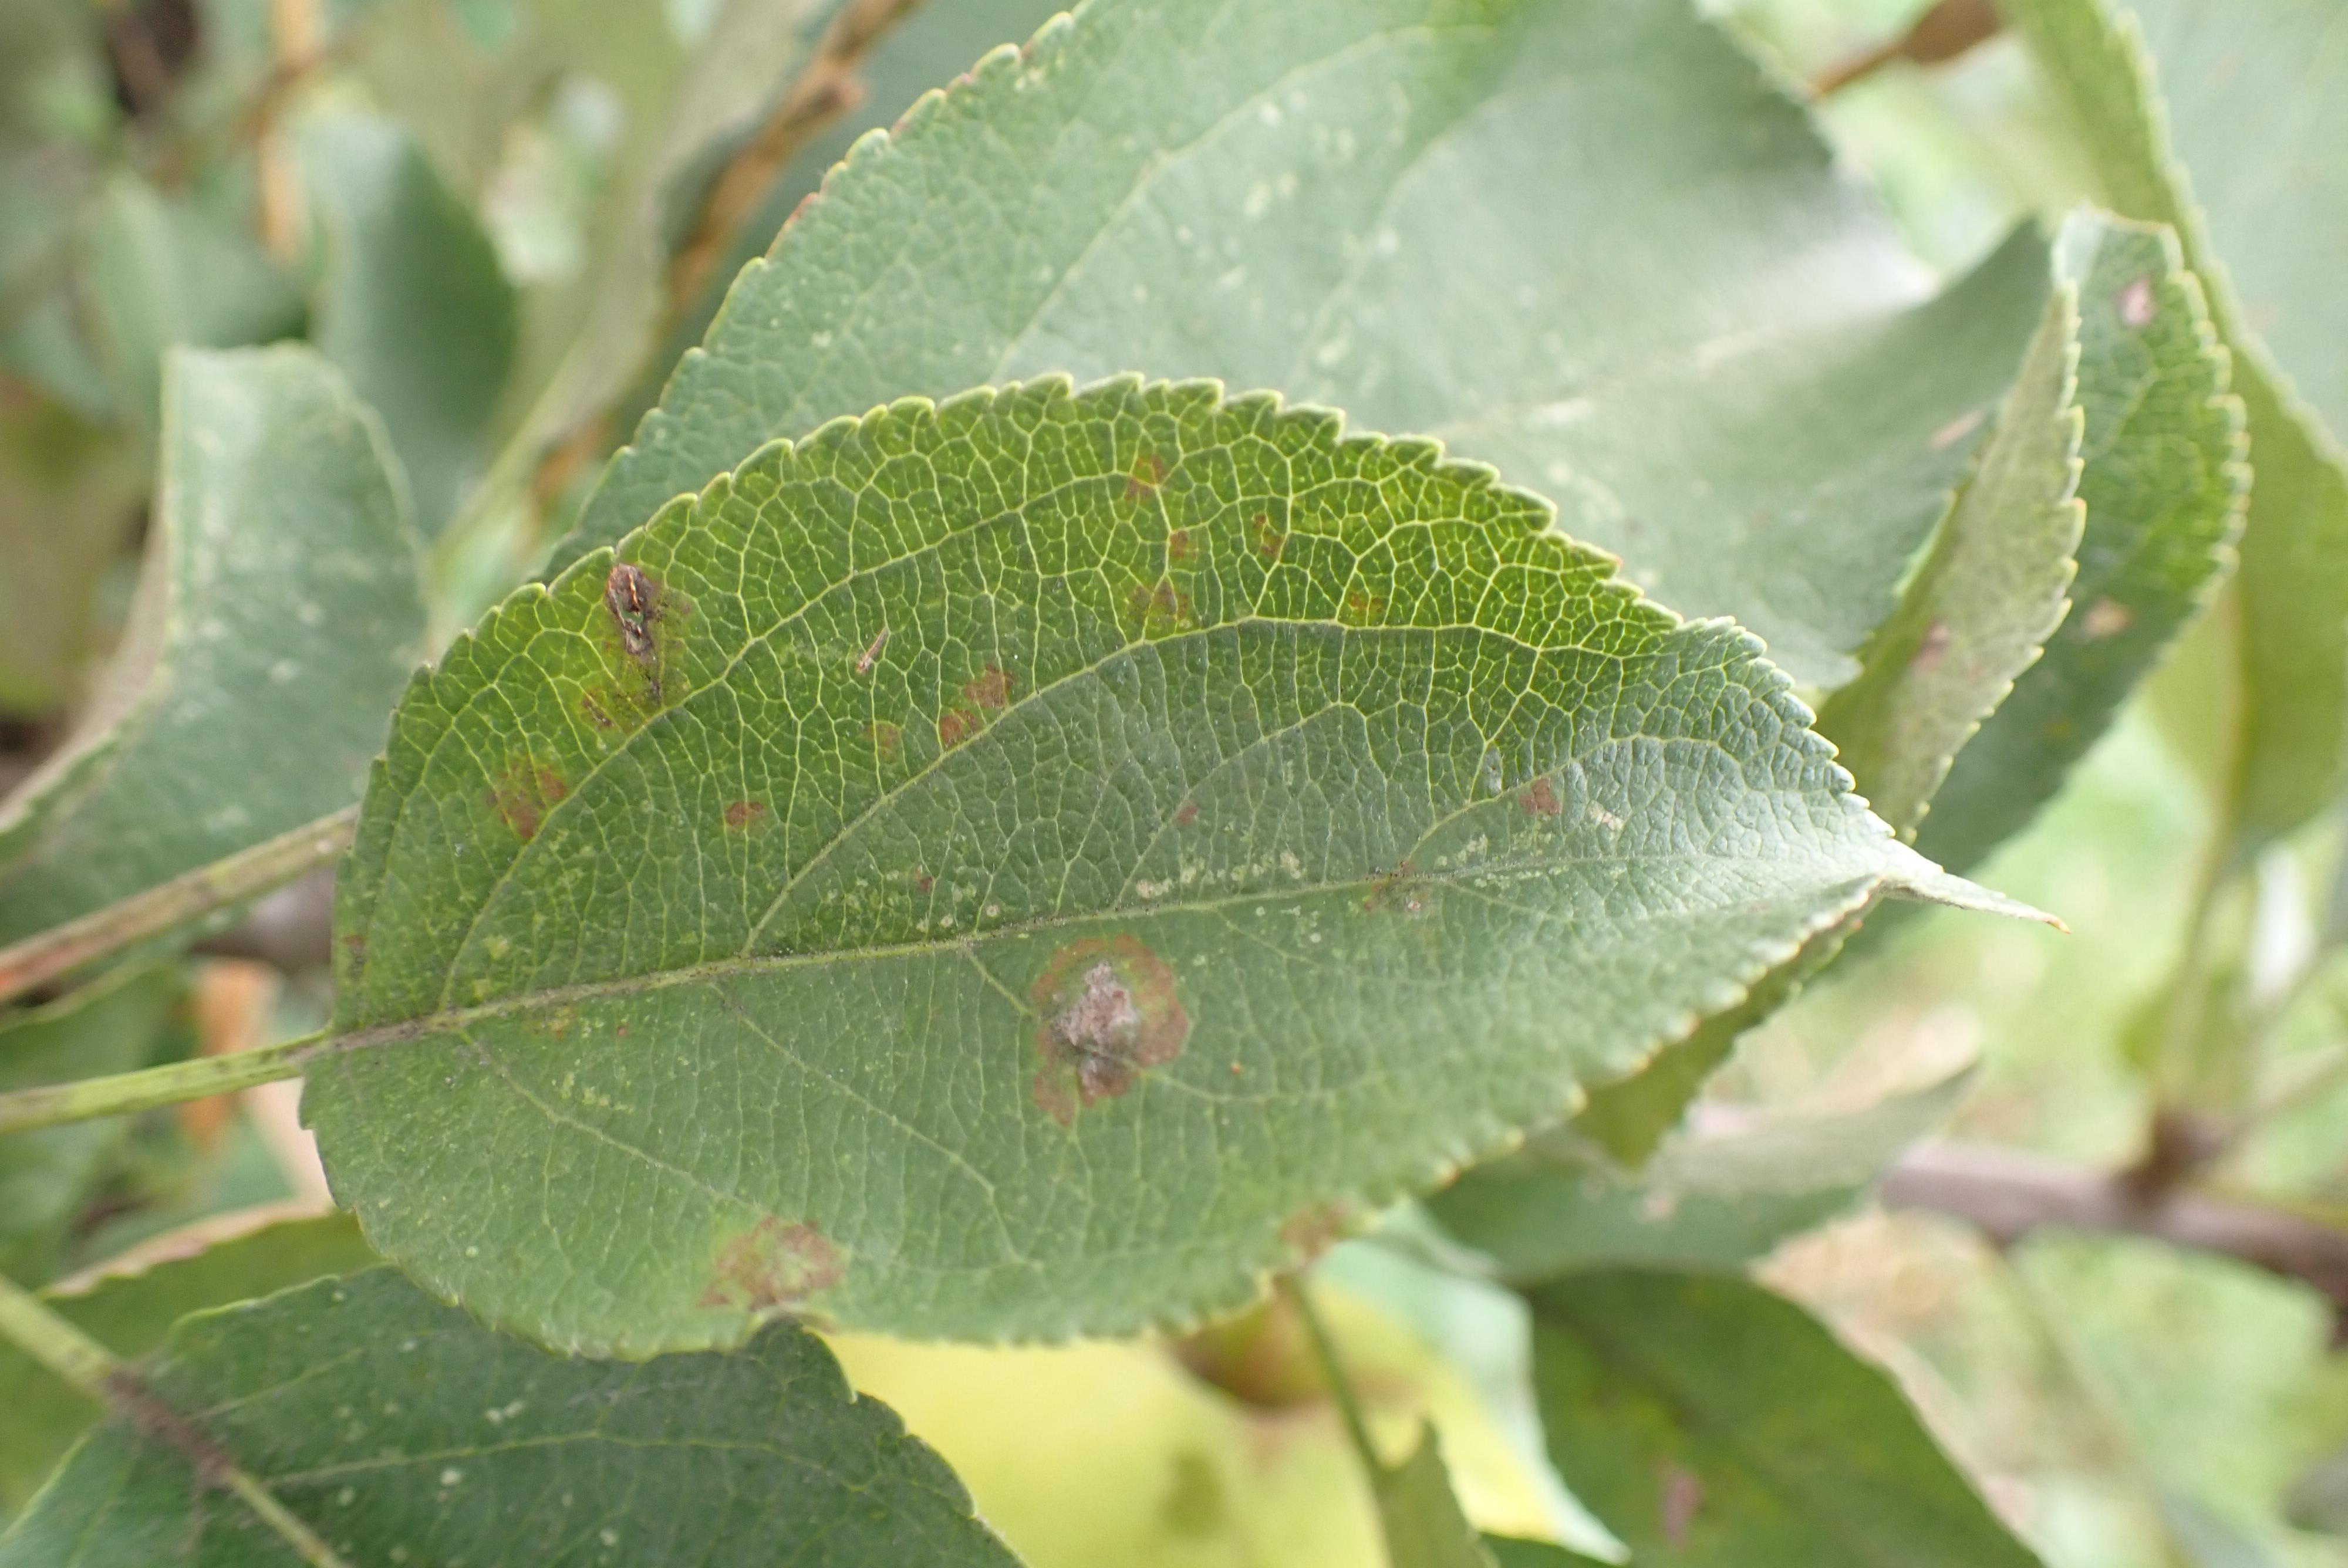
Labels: complex